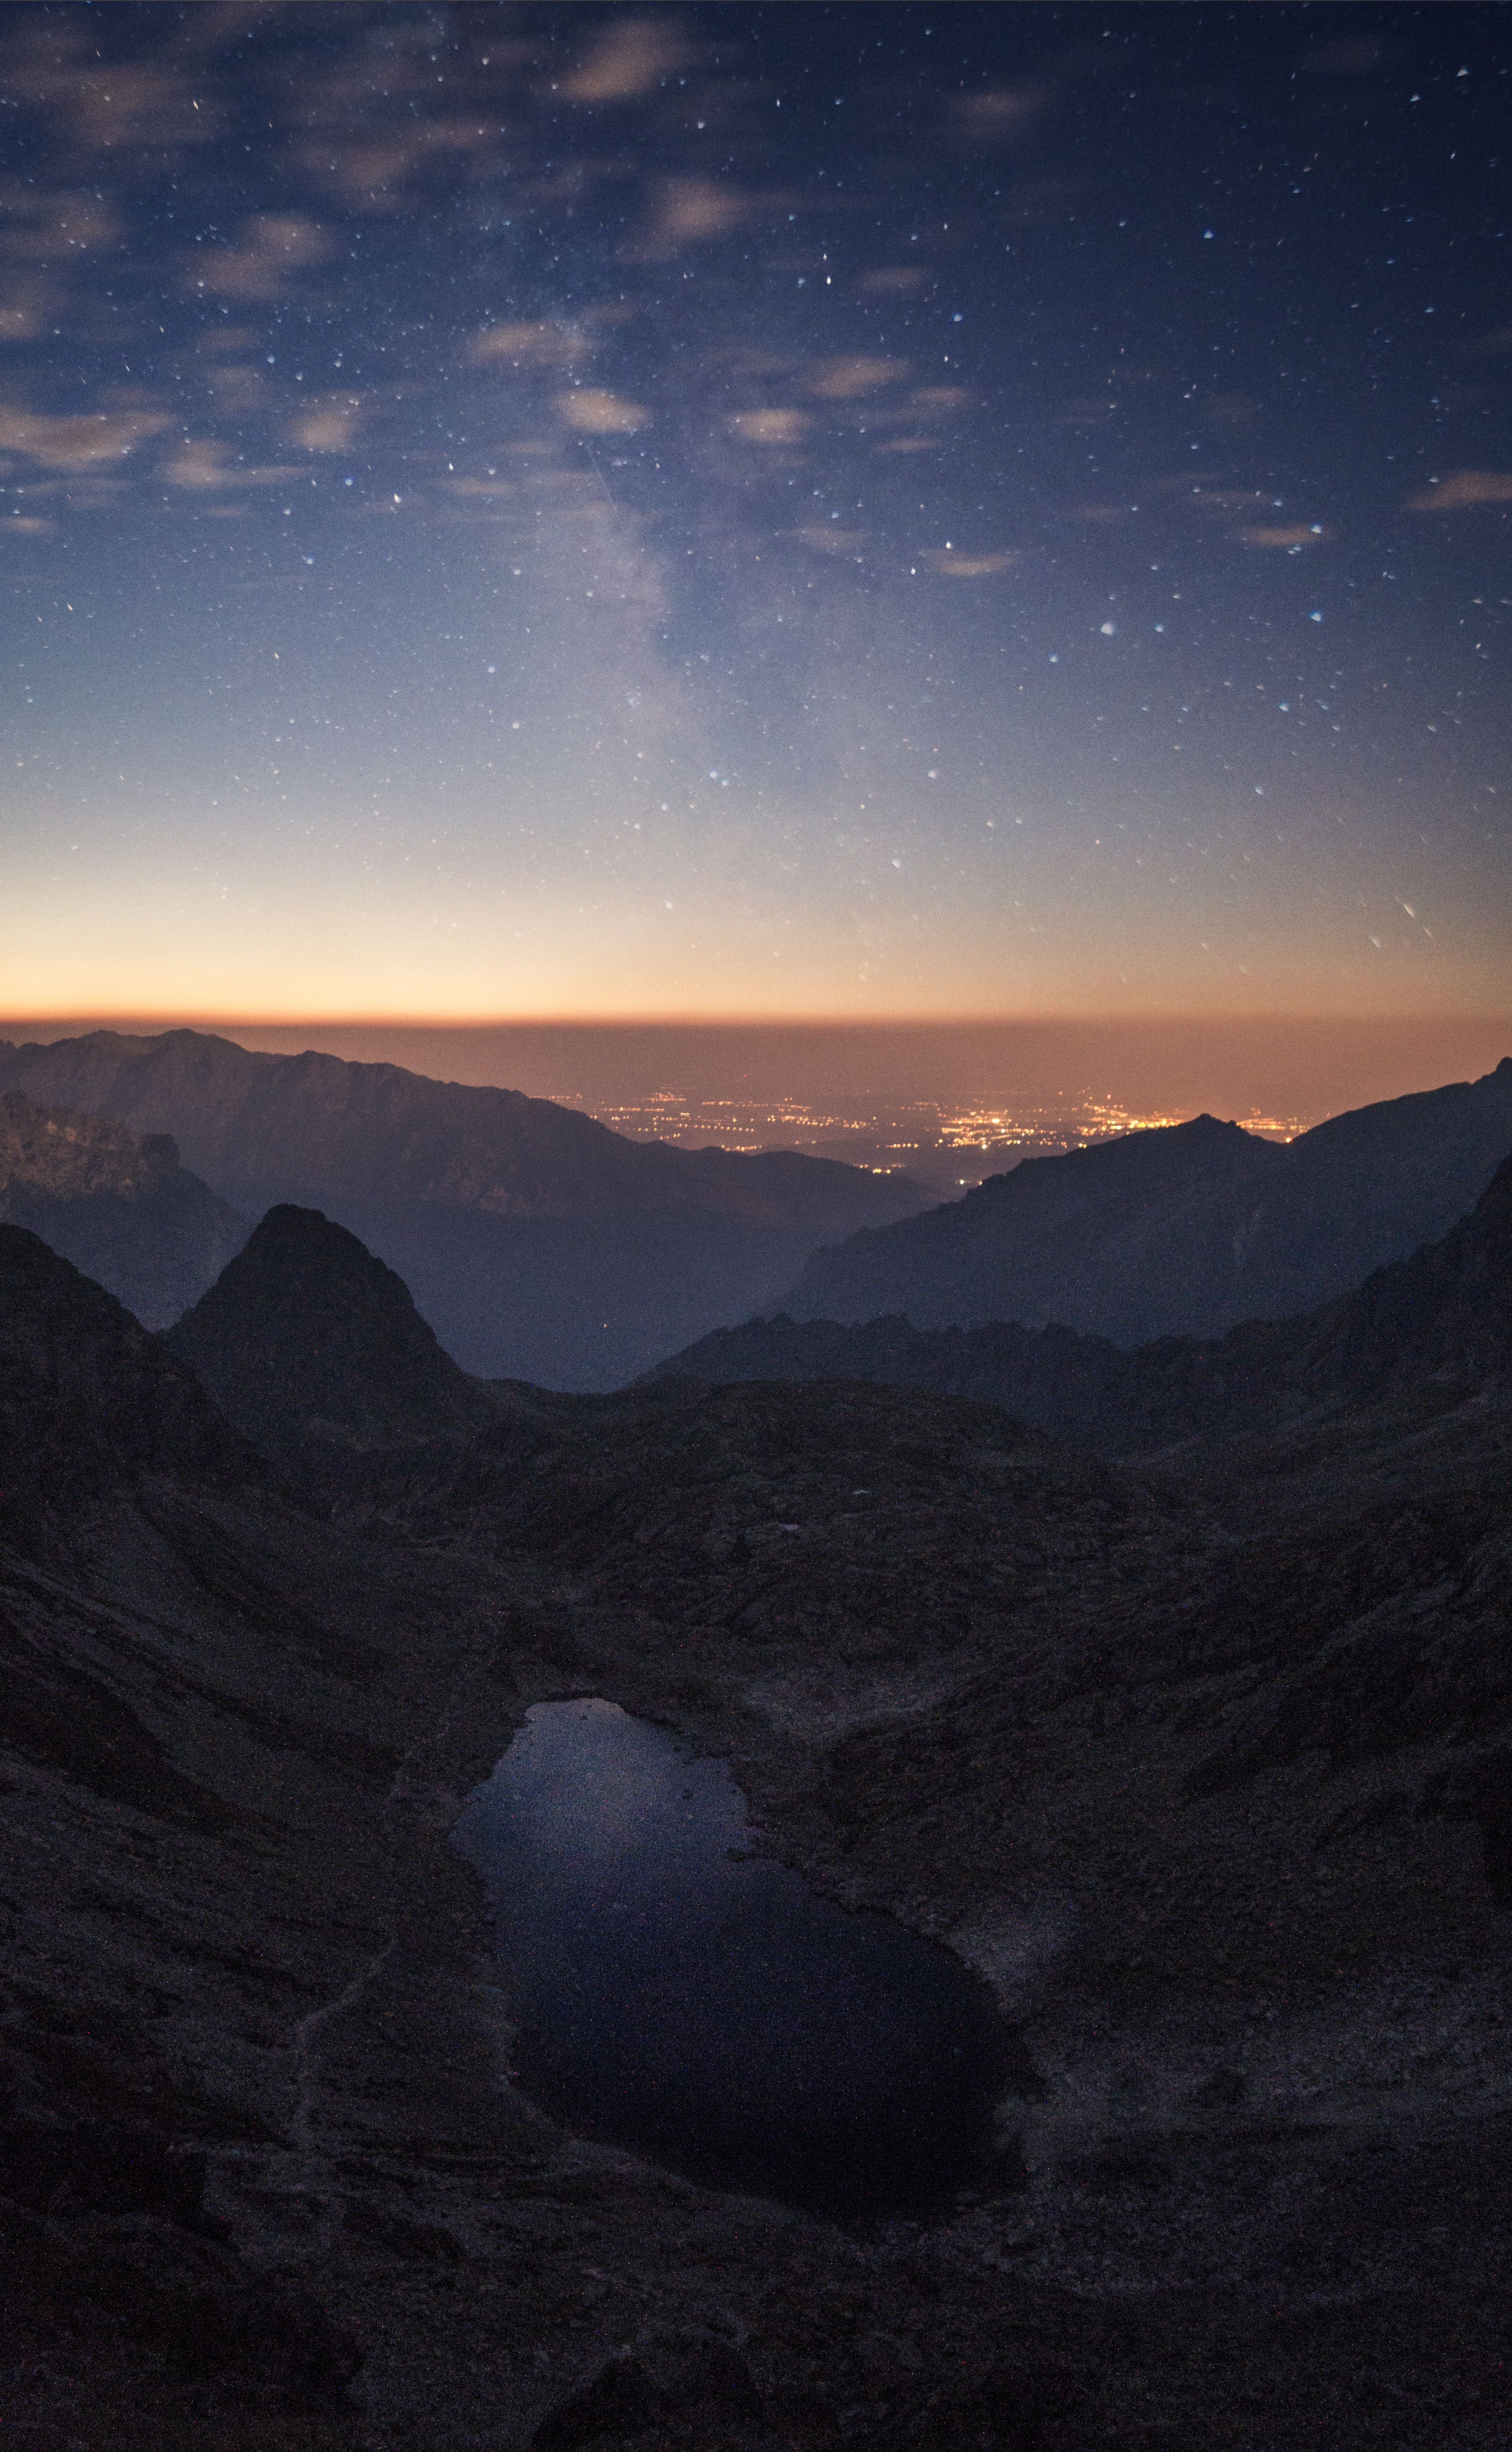
nature, horizon, mountain, snow, cloud, sky, sunrise, sunset, night, morning, milky way, lake, dawn, atmosphere, mountain range, dusk, evening, scenic, darkness, clouds, mountains, stars, slovakia, landform, tarn, high tatras, astronomical object, atmospheric phenomenon, mountainous landforms